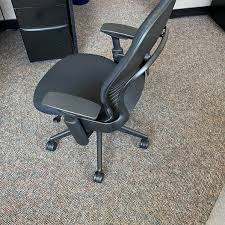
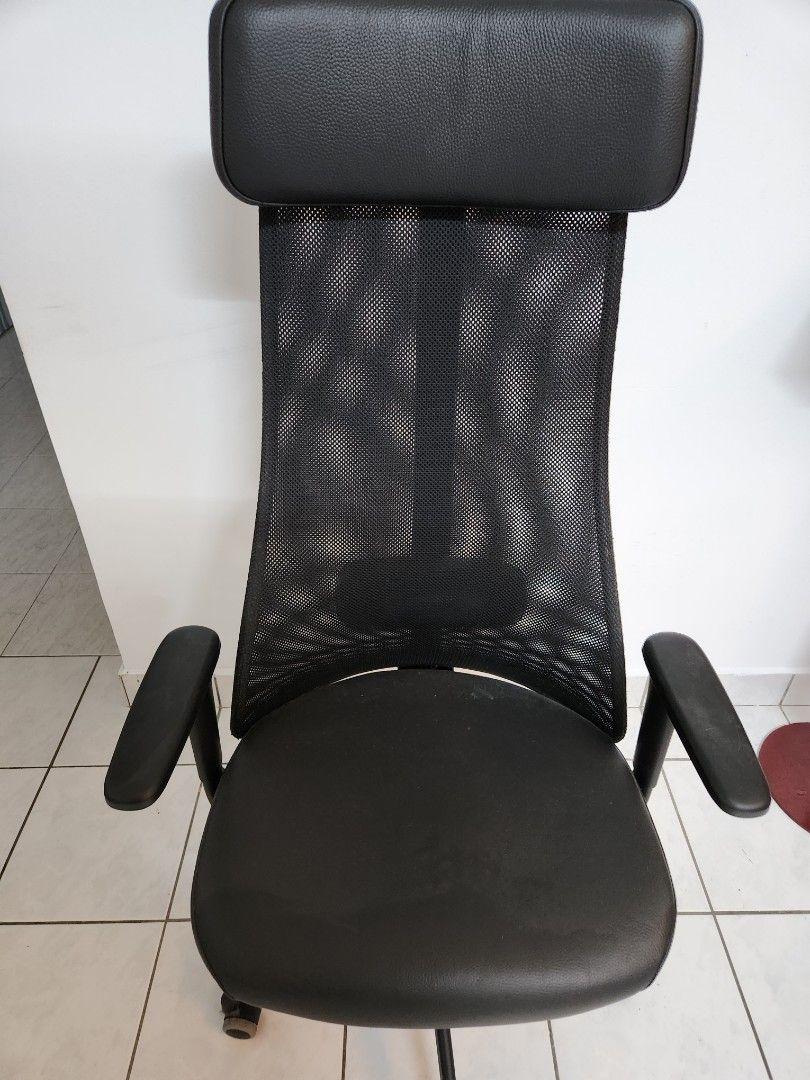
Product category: items_chair
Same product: no